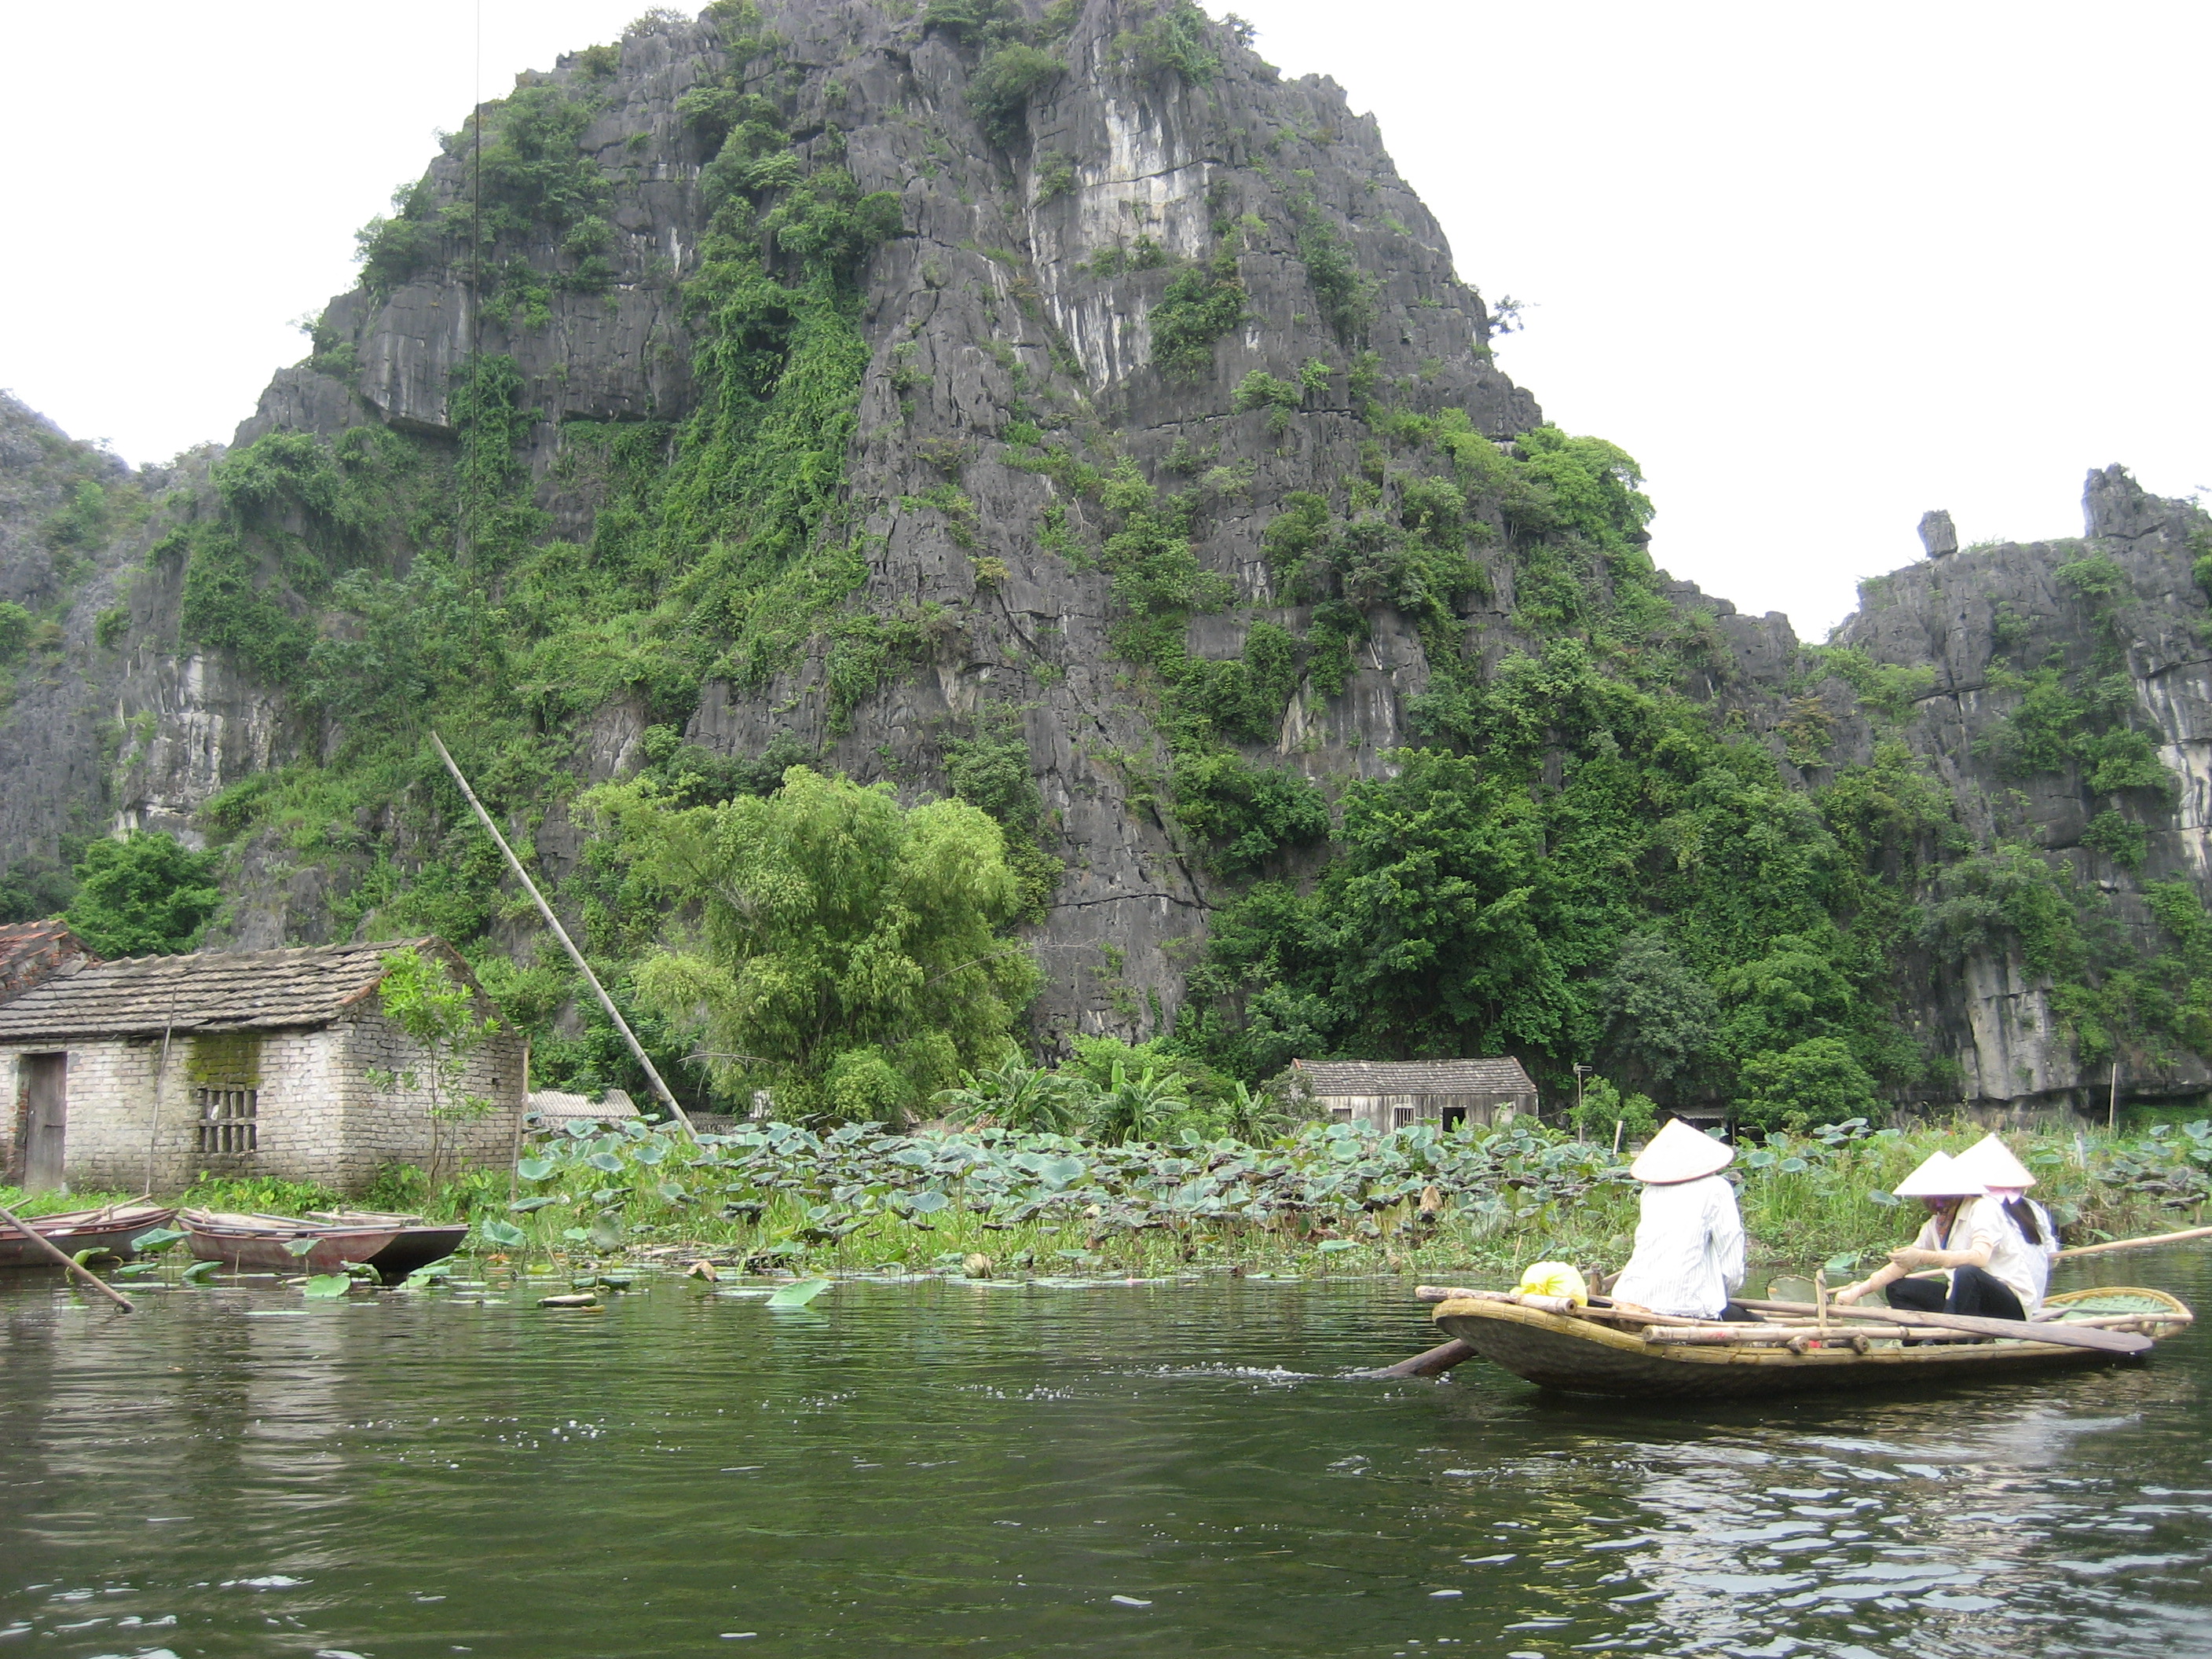
user: text: Màu sắc chính của những chiếc nón lá trong hình là gì?
assistant: text: Màu trắng.

user: text: Loại địa hình núi đá đặc trưng xuất hiện trong bức ảnh này là gì?
assistant: text: Núi đá vôi (hoặc núi đá vôi karst).

user: text: Bức ảnh này thể hiện hoạt động sinh hoạt hoặc du lịch phổ biến nào ở các khu vực sông núi ở Việt Nam?
assistant: text: Chèo thuyền tham quan cảnh quan hoặc du ngoạn trên sông.

user: text: Trong bức ảnh, cảnh quan tự nhiên (núi đá vôi, sông nước) và hoạt động của con người (chèo thuyền, nhà cửa) tương tác với nhau như thế nào?
assistant: text: Con người đang sinh sống và khai thác cảnh quan tự nhiên hùng vĩ bằng cách di chuyển trên sông bằng thuyền và xây dựng nhà ở gần núi, tạo nên một bức tranh hài hòa giữa thiên nhiên và cuộc sống.